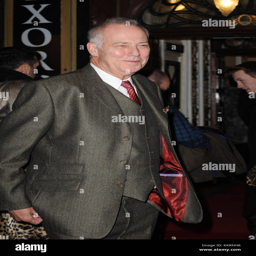
arrivals for the celebration featuring